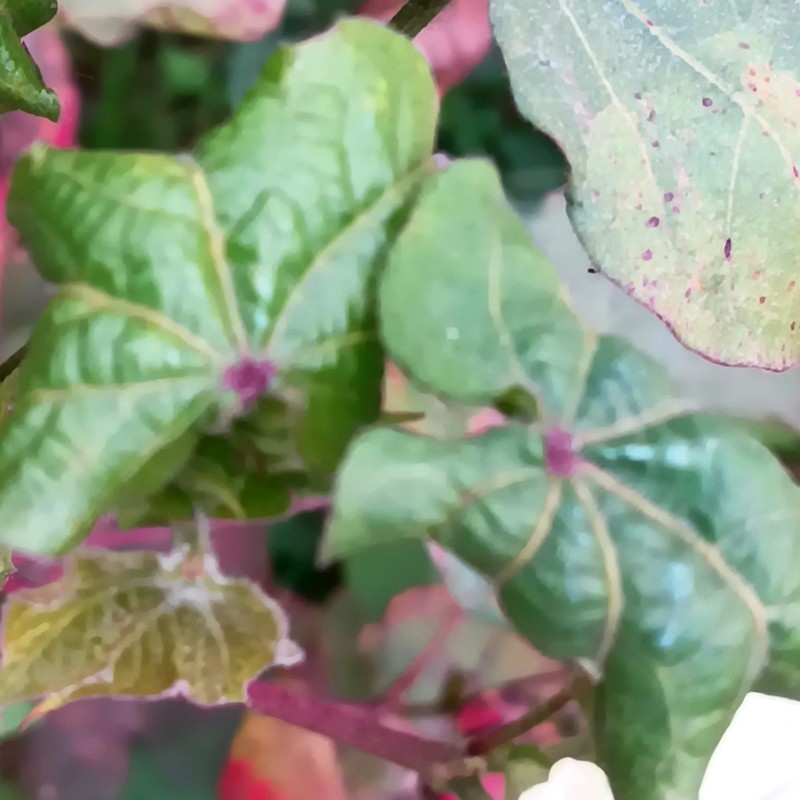
Label: Curl Virus